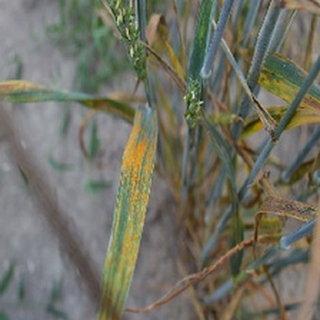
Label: wheat_yellow_rust